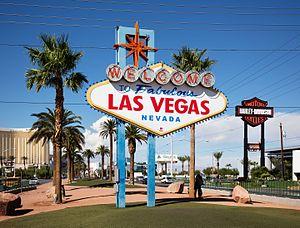
Welcome to Fabulous Las Vegas, panneau d'accueil emblématique de la ville de Las Vegas, Nevada, États-Unis d'Amérique.